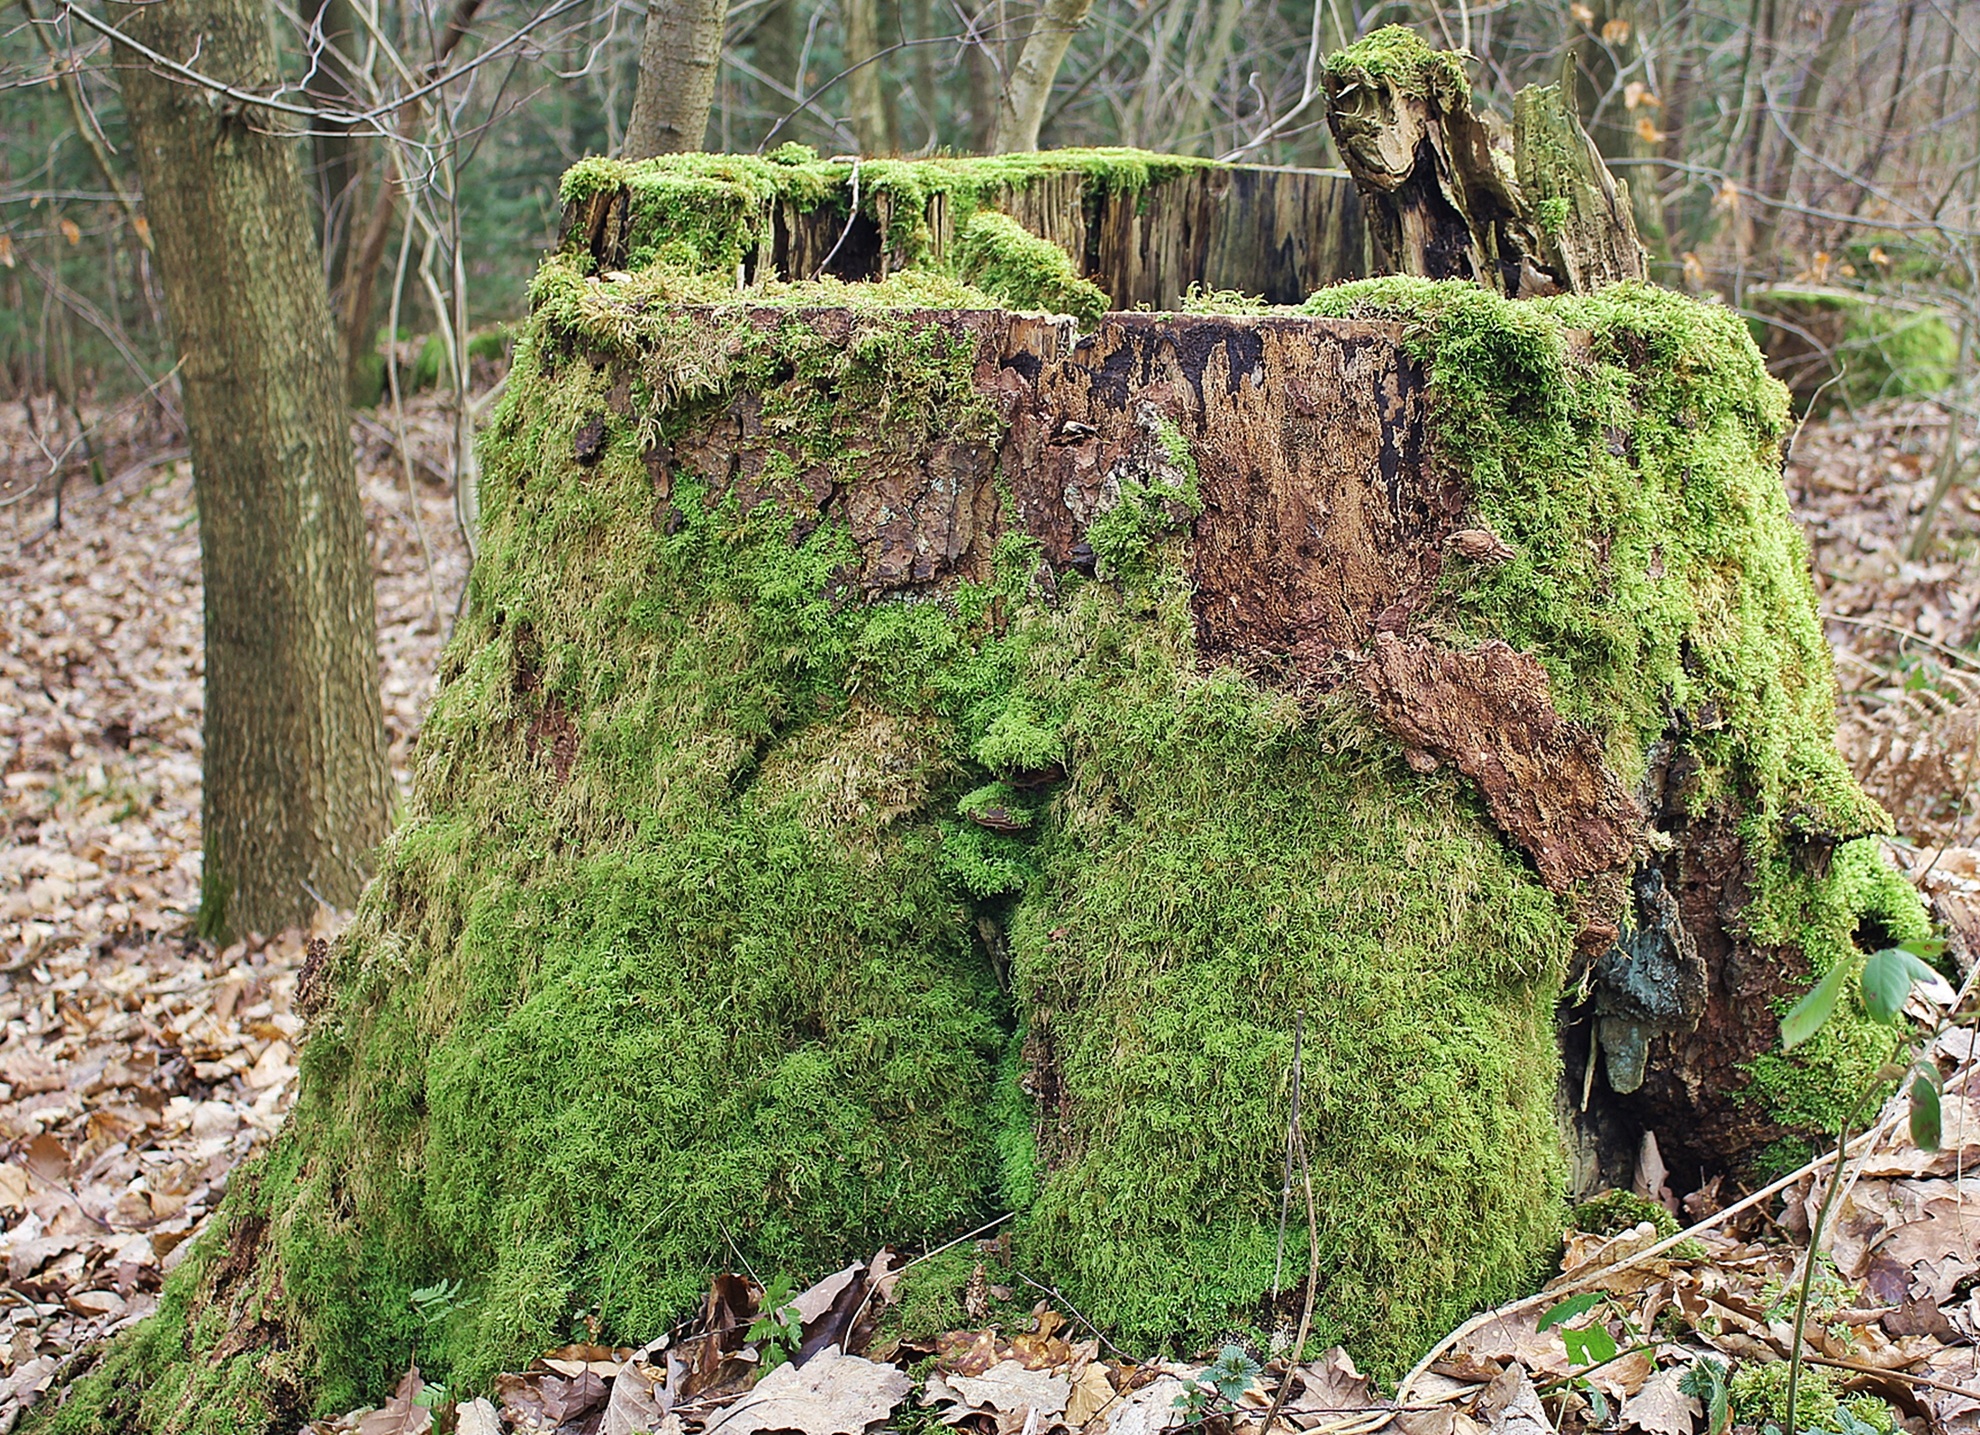
tree, nature, forest, rock, wilderness, plant, flower, trunk, moss, log, green, jungle, terrain, flora, vegetation, shrub, rainforest, woodland, tree stump, habitat, ecosystem, bemoost, old growth forest, natural environment, woody plant, land plant, non vascular land plant